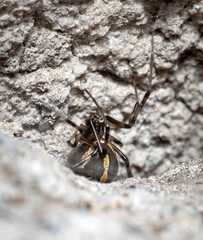
Species: Lactrodectus_hesperus